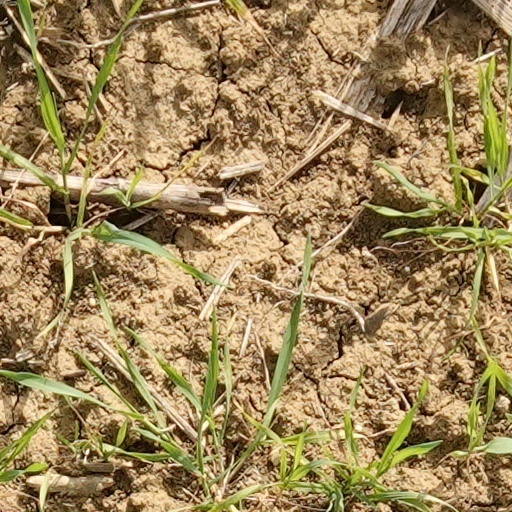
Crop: wheat